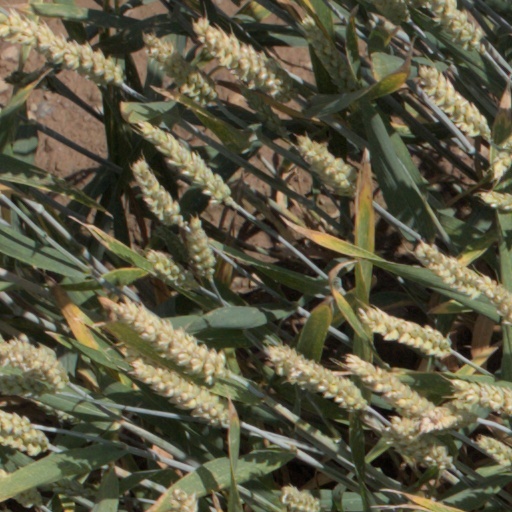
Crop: wheat